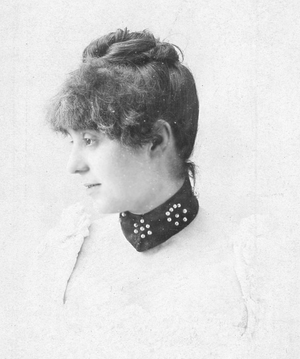
Gabriela Zapolska, née Maria Gabriela Stefania Korwin-Piotrowska le 30 mars 1857 à Podhajce et morte le 21 décembre 1921 à Lwów, est une femme de lettres et une actrice polonaise. Représentante du naturalisme polonais, elle est l'auteure de 41 pièces de théâtre, 23 romans, 177 nouvelles, 252 travaux de journalisme, un scénario, de la poésie et 1 500 lettres. Son œuvre le plus célèbre fut la pièce de théâtre Moralność pani Dulskiej, une tragicomédie devenue emblématique en tant que critique du milieu bourgeois dont elle démasque l'hypocrisie, la duplicité, le mensonge et le mépris à l'encontre des pauvres et des faibles.
La littérature polonaise regroupe toutes les littératures en langue polonaise, ainsi que d'autres langues employées en Pologne à travers son histoire, tel que le yiddish.